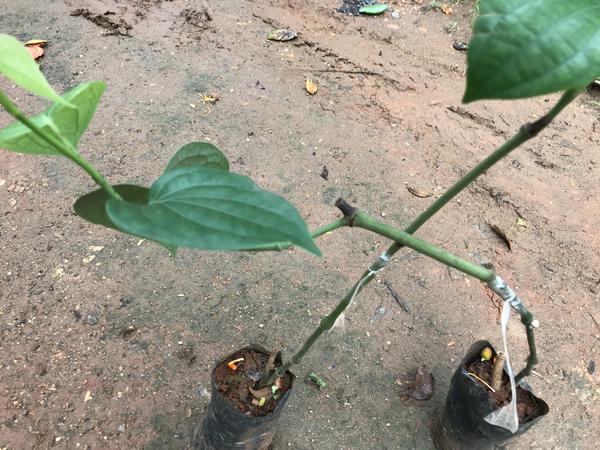
Plant: Pepper